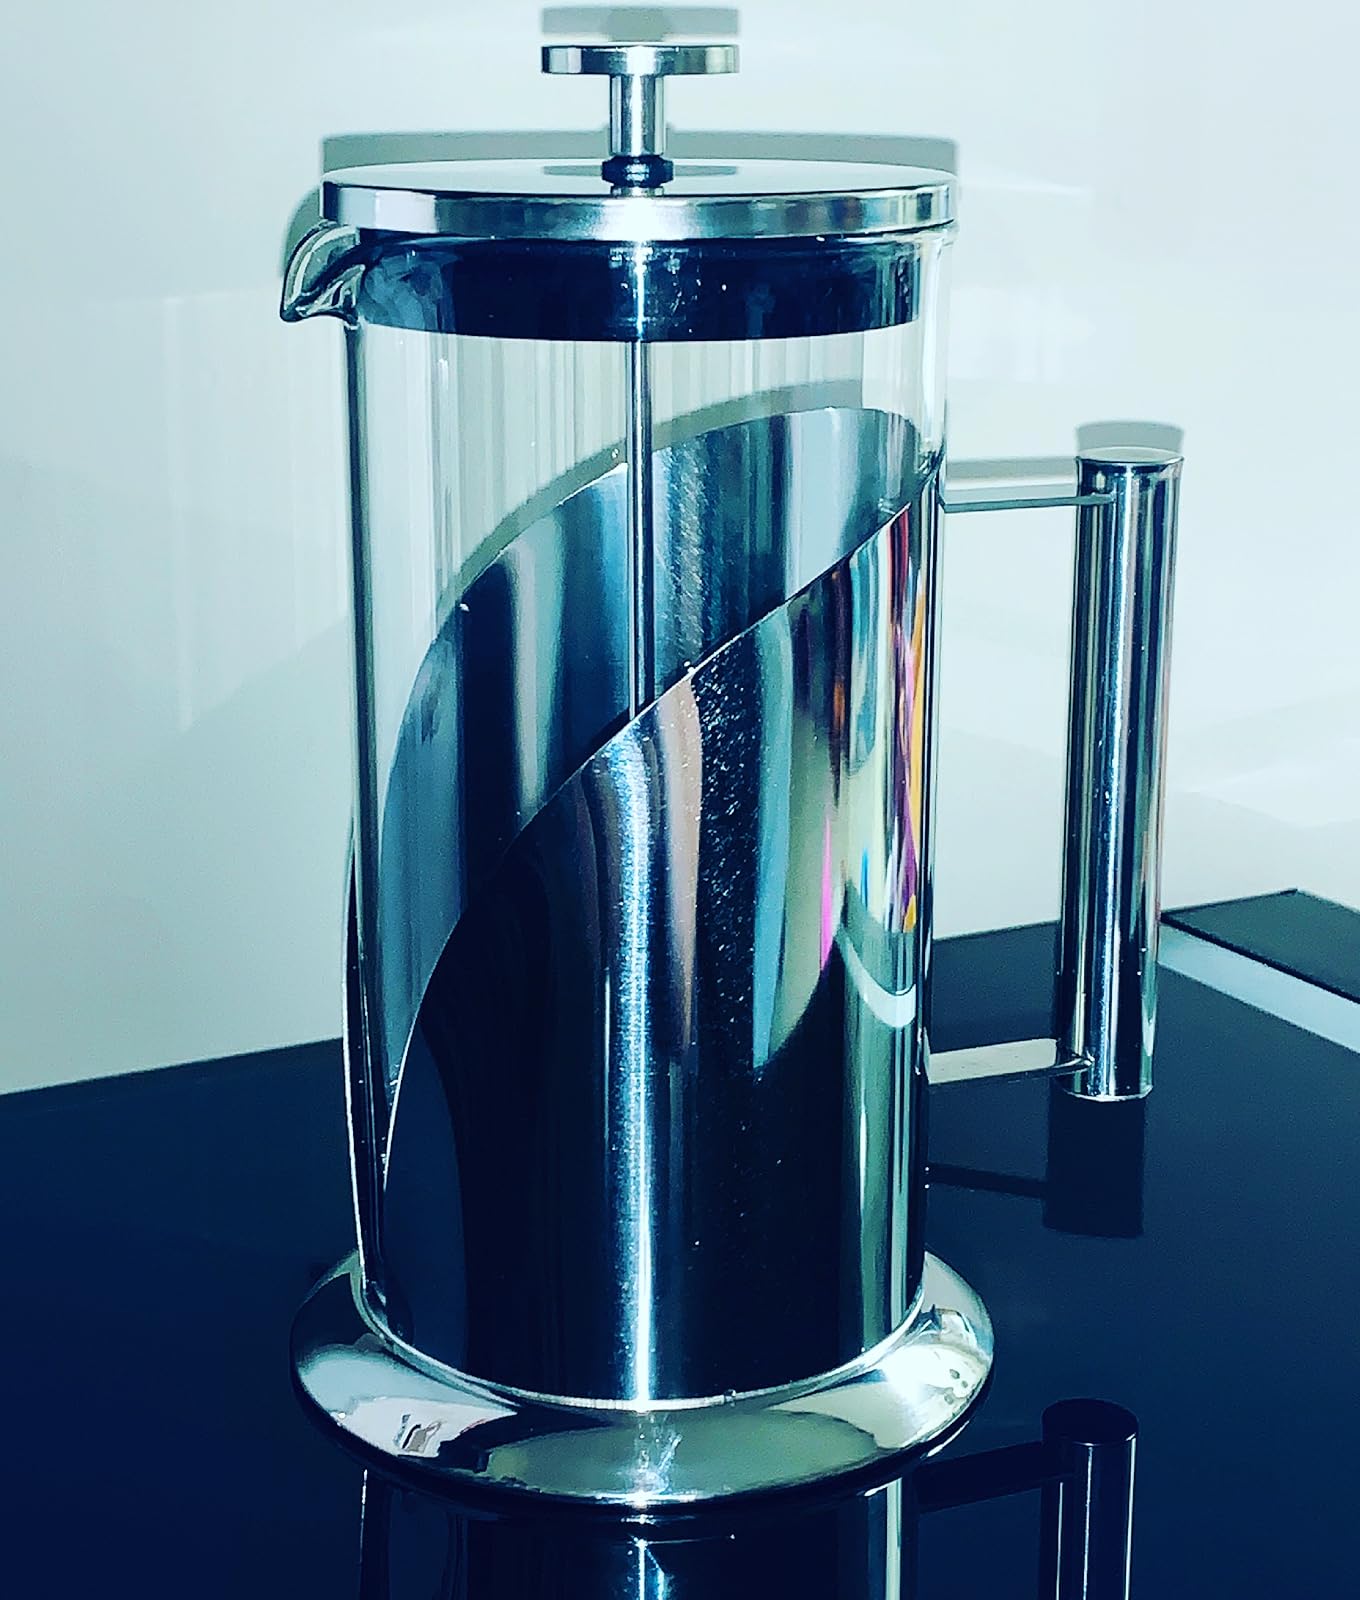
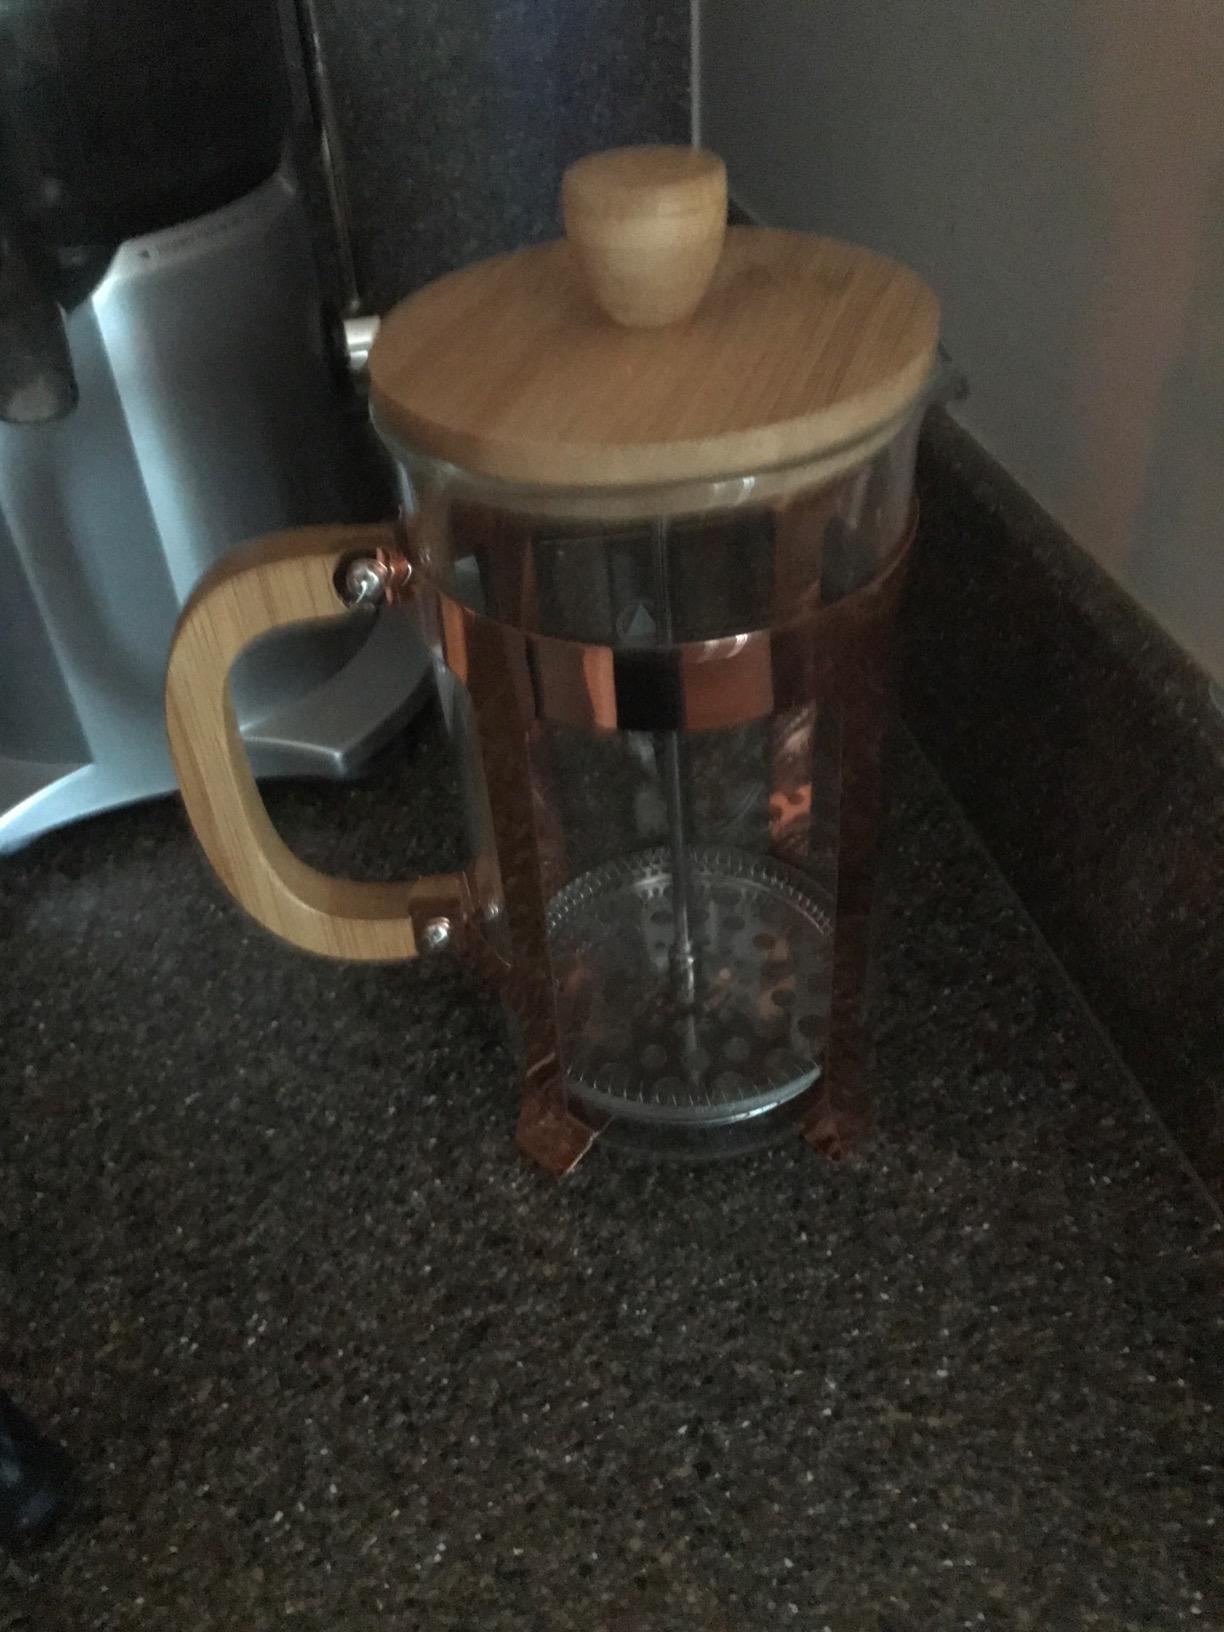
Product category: items_tea
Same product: no